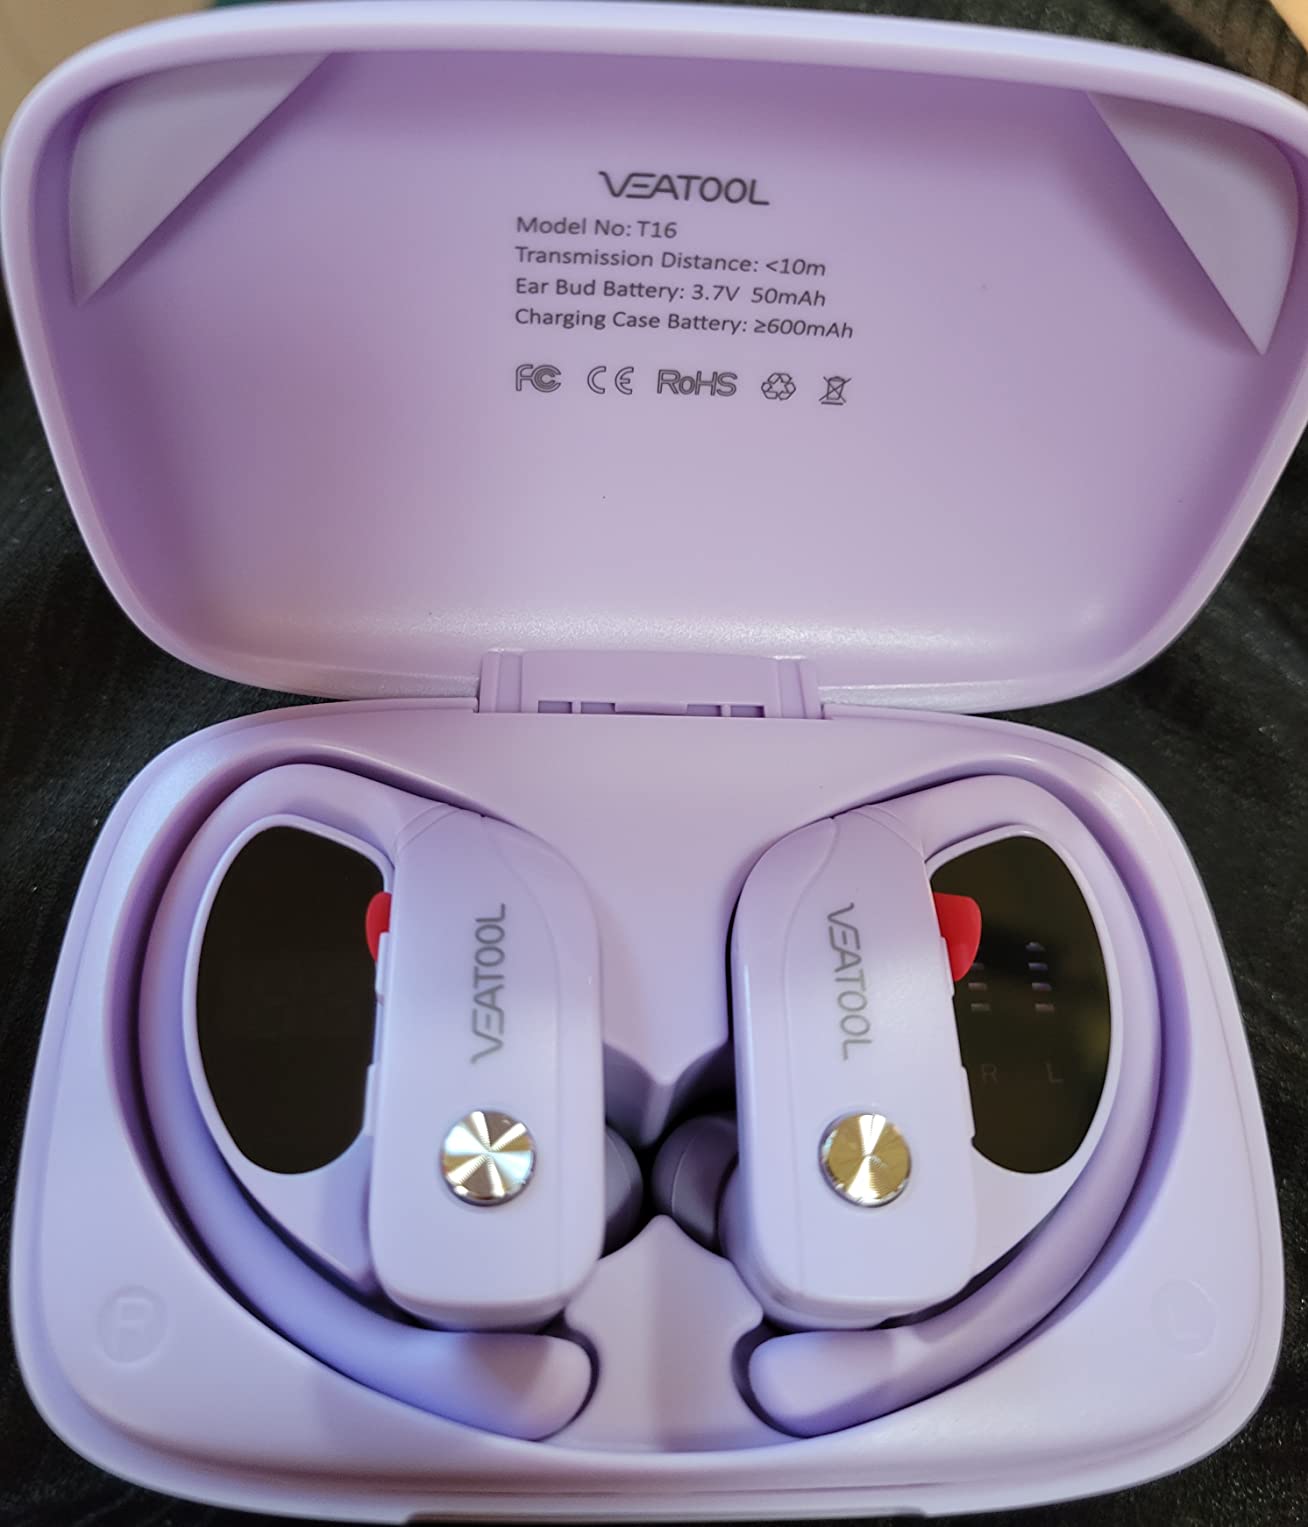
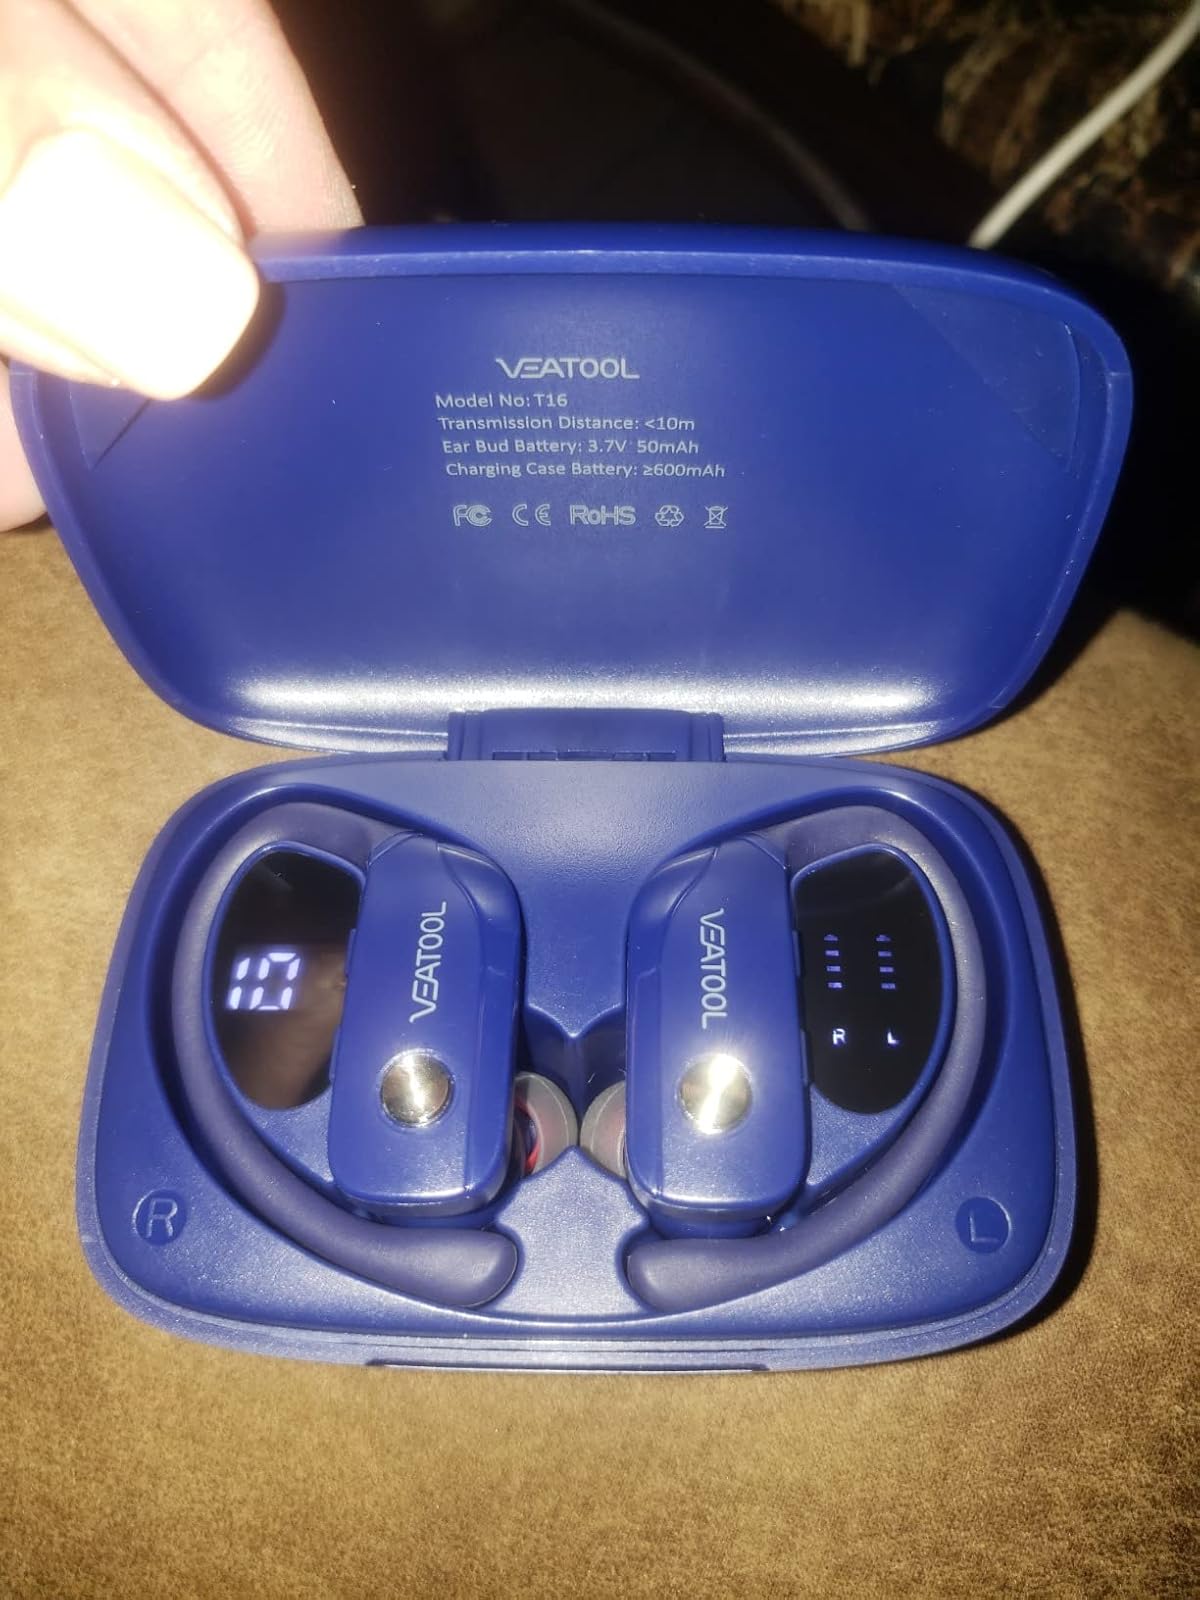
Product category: earbuds
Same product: no